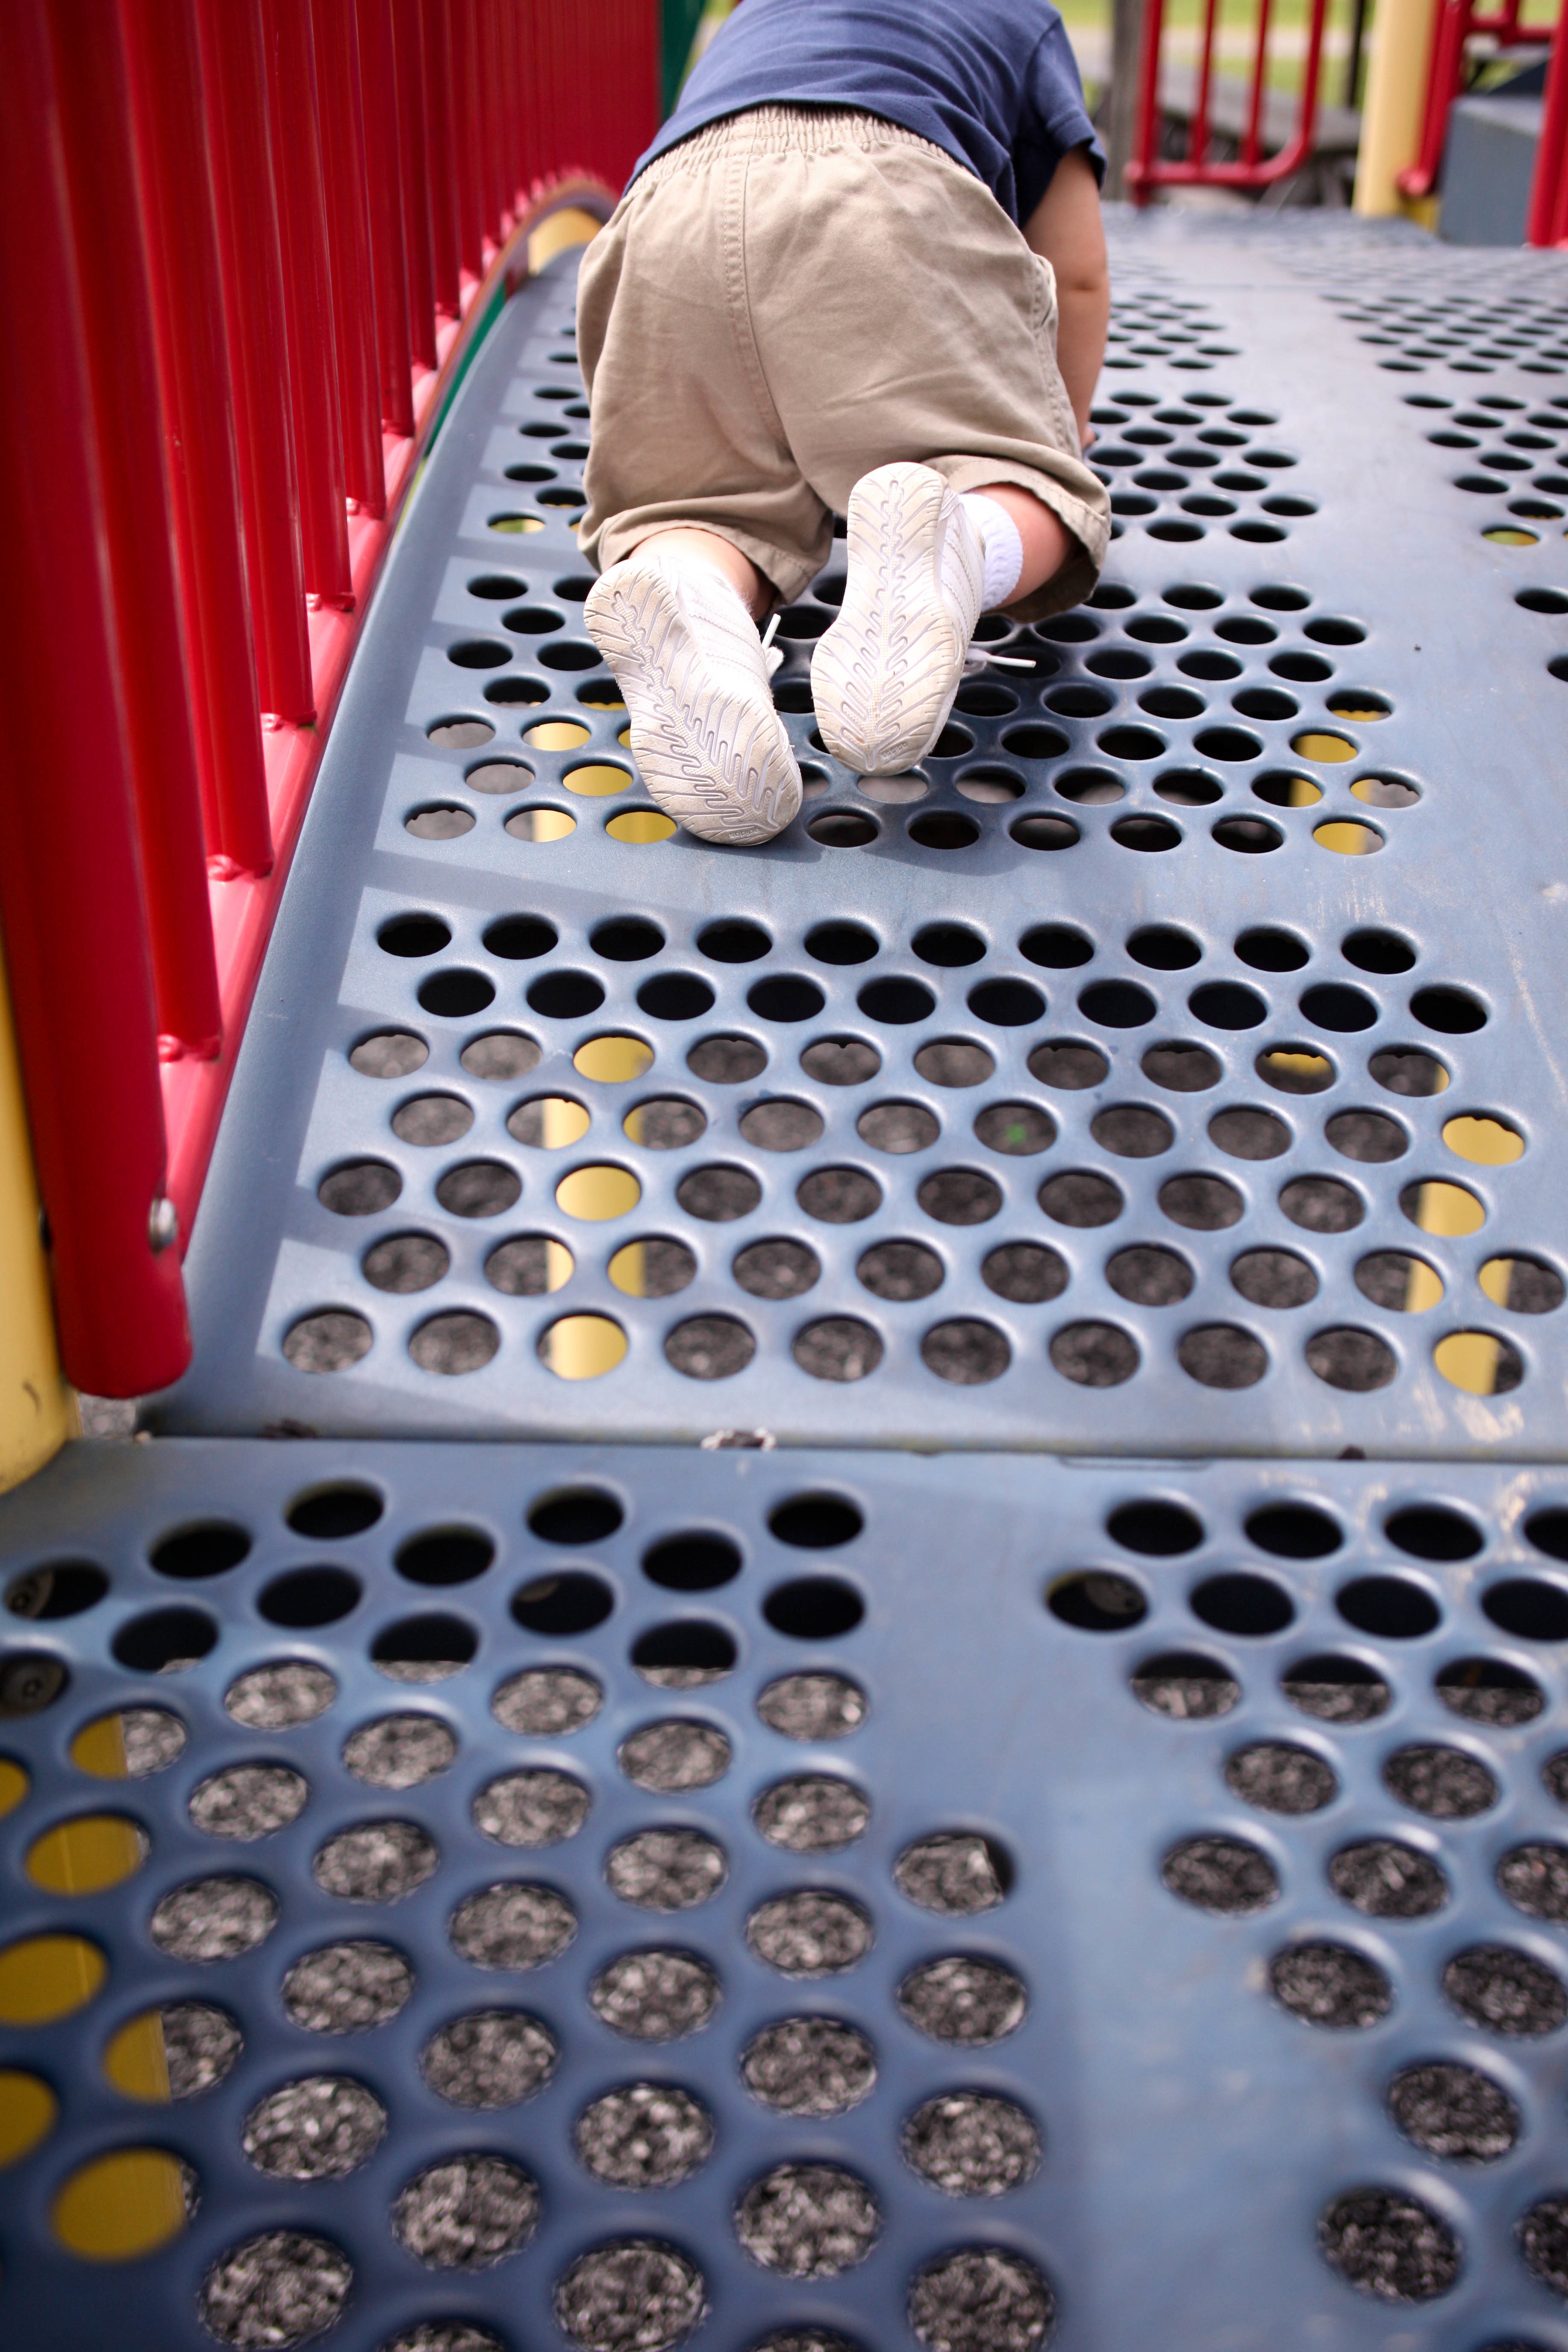
play, color, art, design